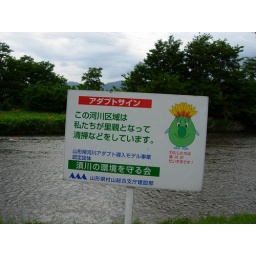
a funny Japanese sign in front the river